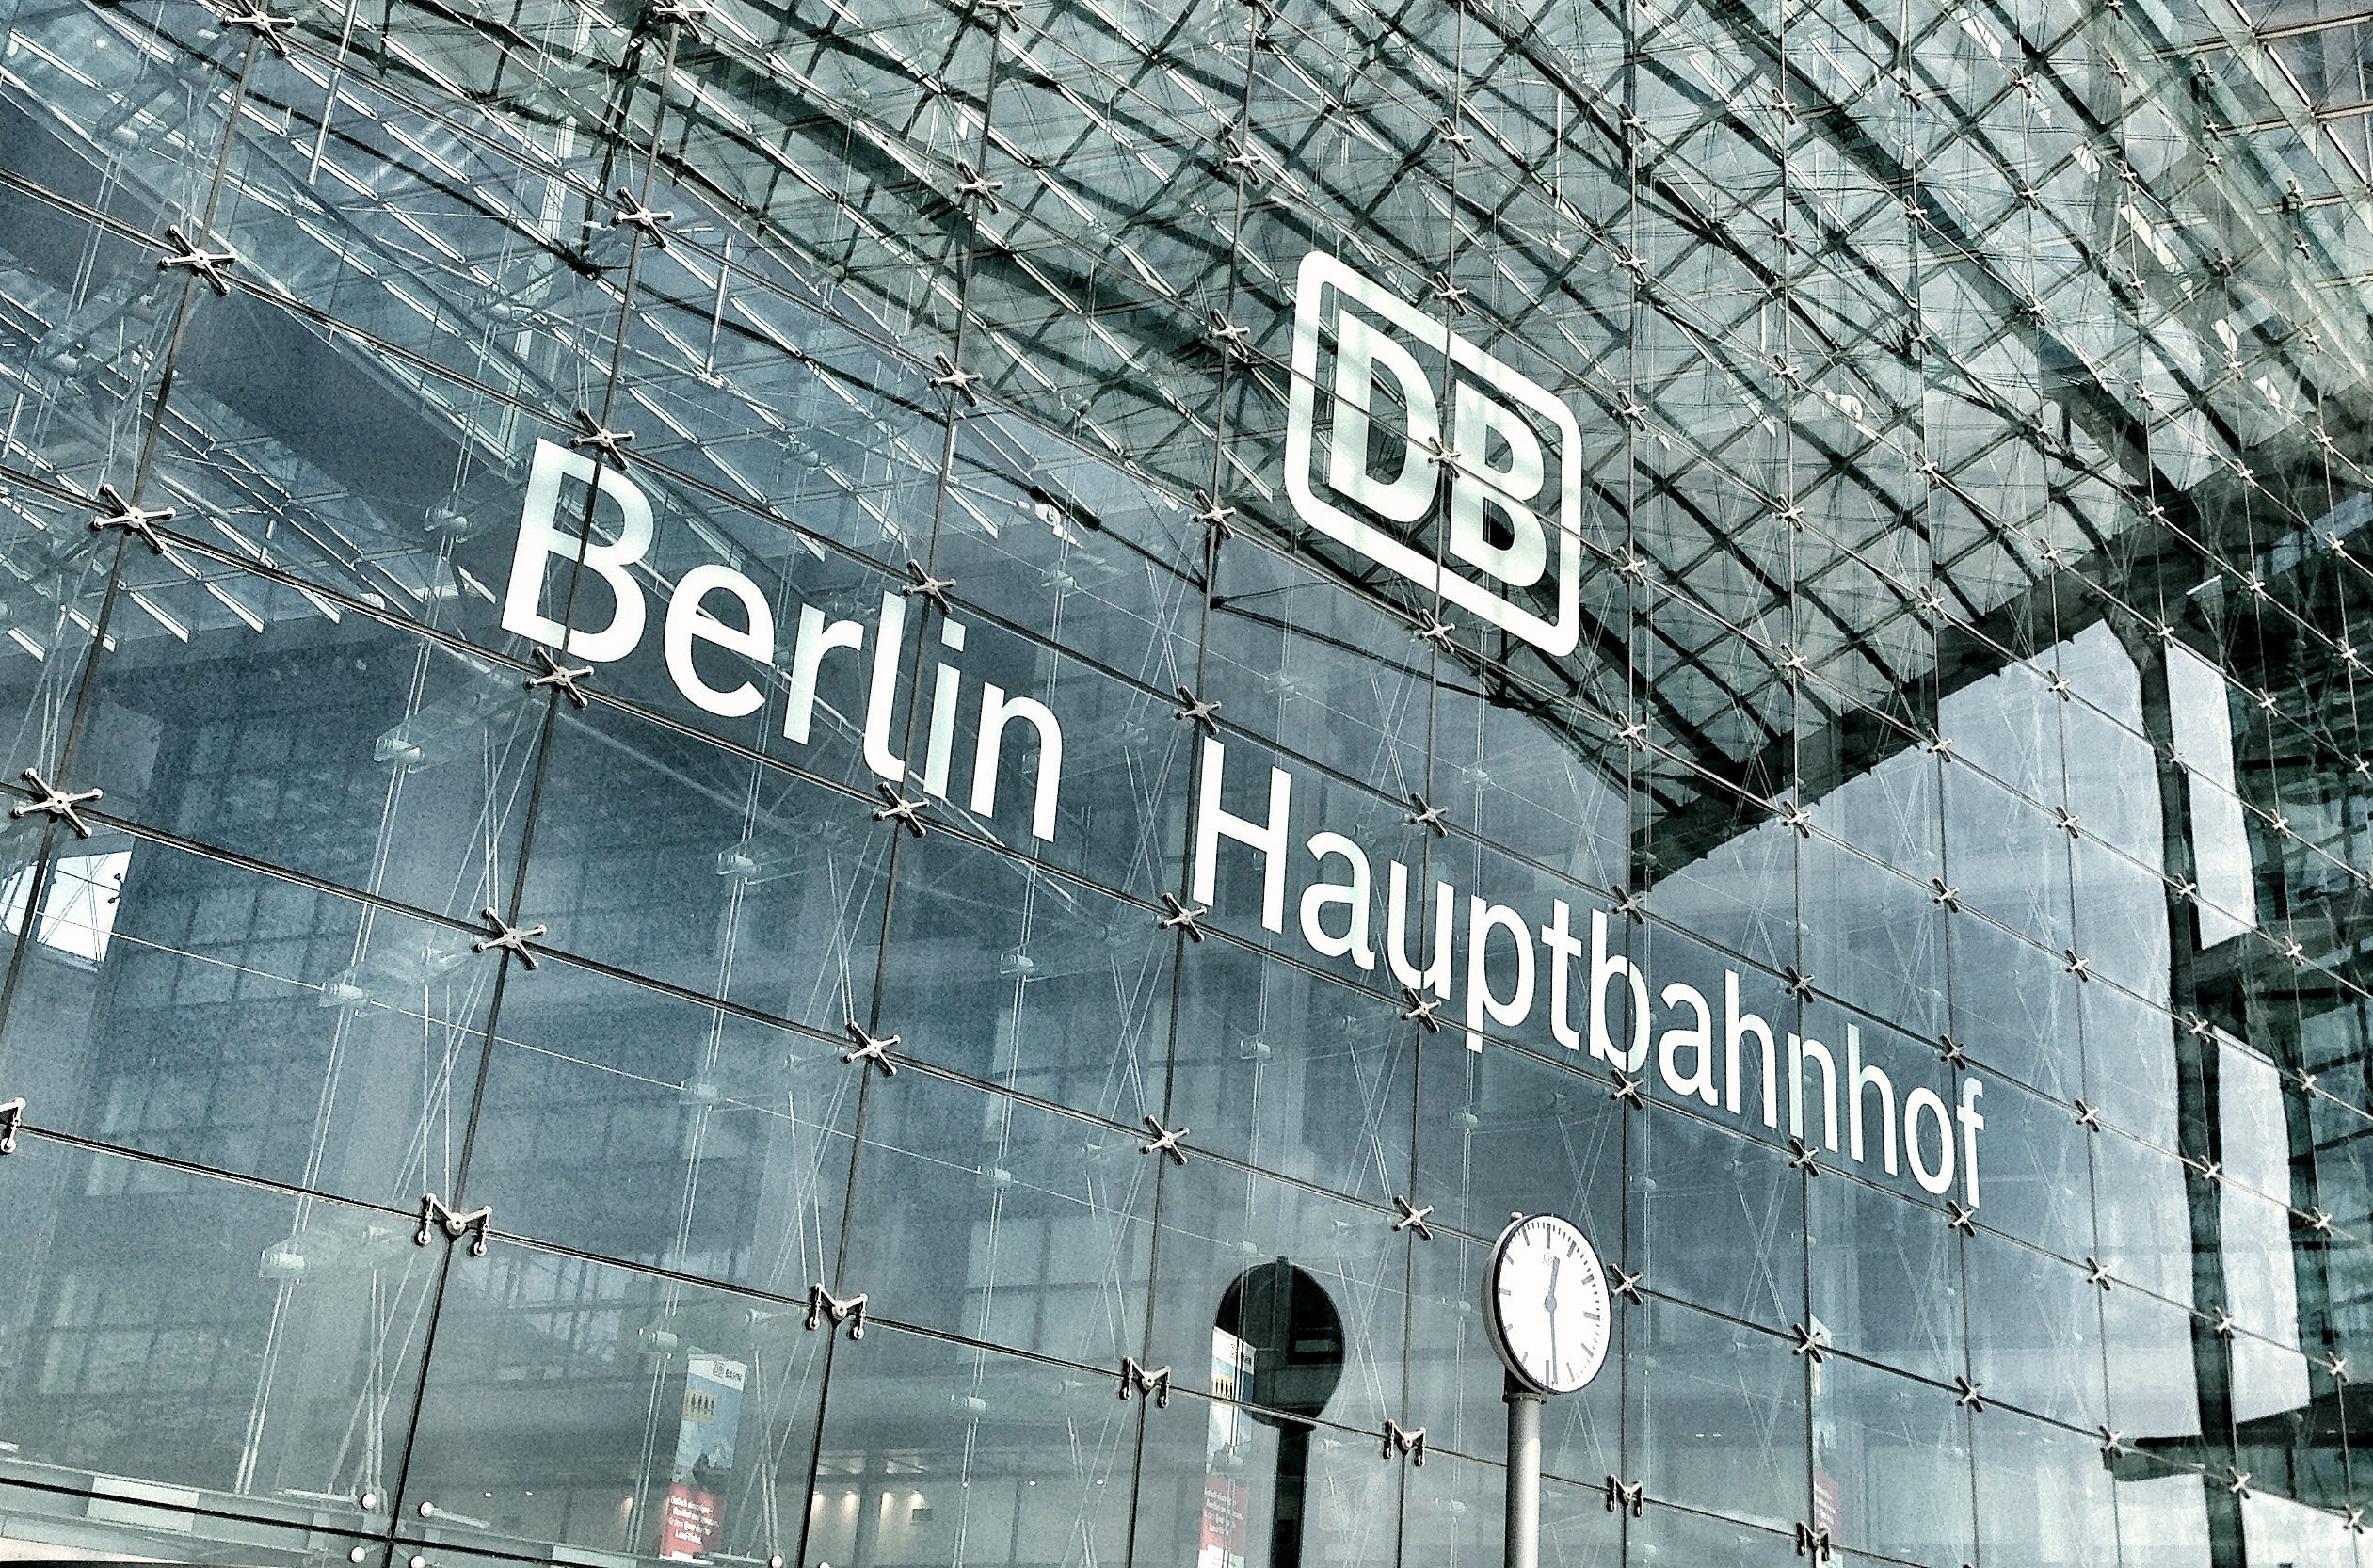
architecture, structure, clock, building, skyscraper, travel, facade, stadium, capital, germany, berlin, railway station, central station, glass facade, urban area